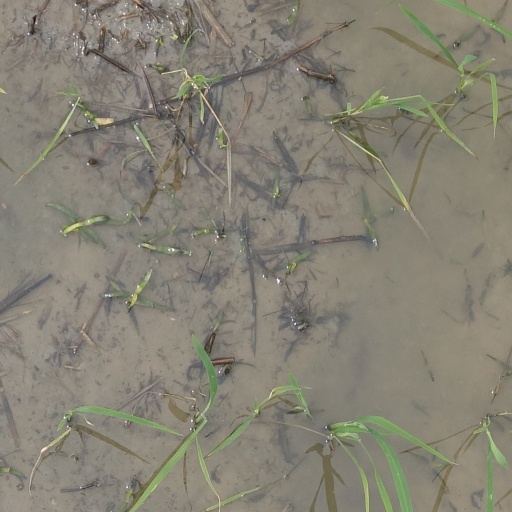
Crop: rice